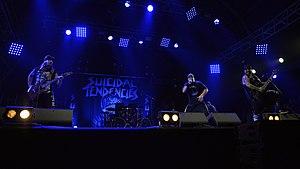
Concert du groupe Suicidal Tendencies au Hellfest 2017, Clisson, Loire-Atlantique.